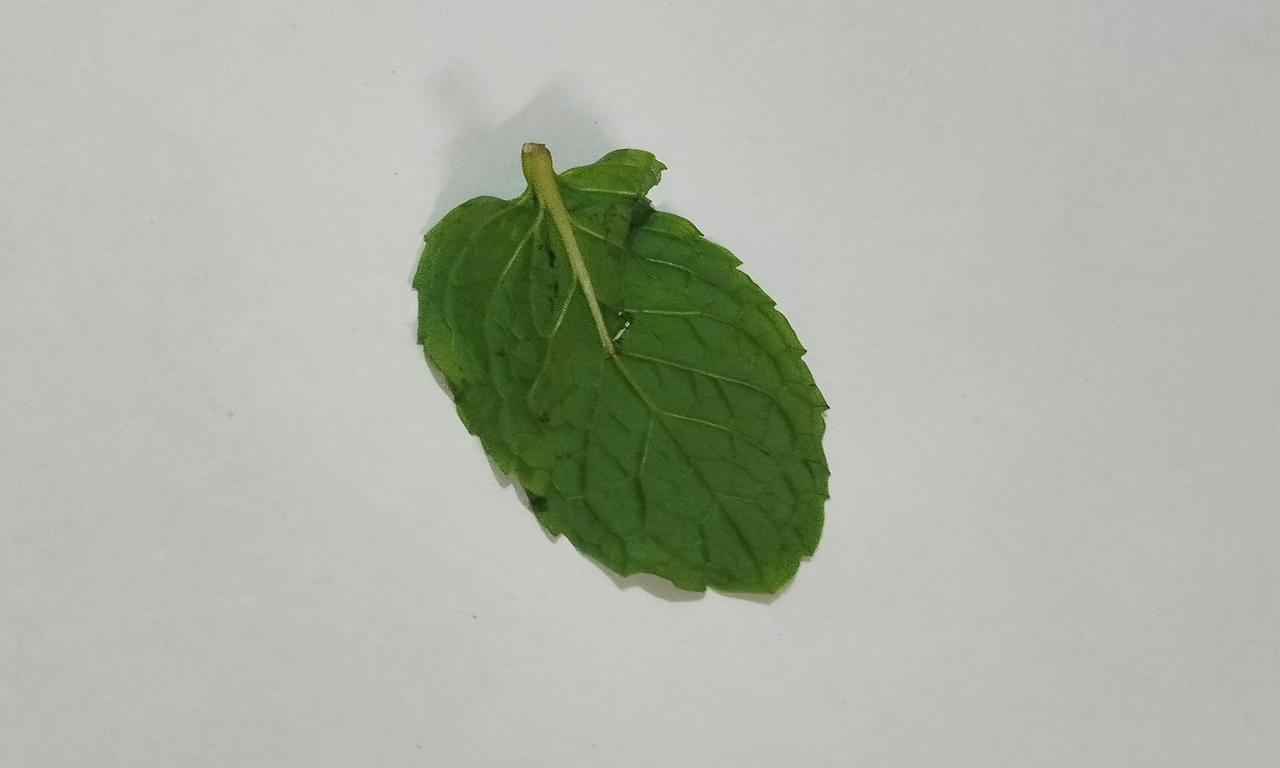
Label: Fresh